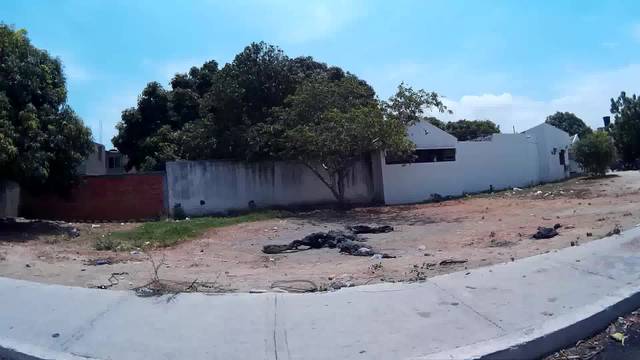
Region: Colombia
Coordinates: 11.226, -74.201